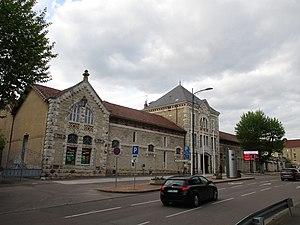
Porte Marie de Bourgogne
Le château de Beaune est un château du XIXᵉ siècle sur l'emplacement de l'ancien château fort de Beaune du XVᵉ siècle. Situé sur la route des Grands Crus du vignoble de Bourgogne à Beaune en Côte-d'Or en Bourgogne-Franche-Comté, il est l'actuel siège du domaine viticole Bouchard Père & Fils depuis 1872, et est inscrit aux monuments historiques depuis le 10 septembre 1937.